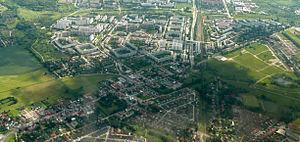
Ahrensfelde est une commune de l'arrondissement de Barnim, dans le Land de Brandebourg, en Allemagne. Sa population s'élevait à environ 13 840 habitants en 2019.